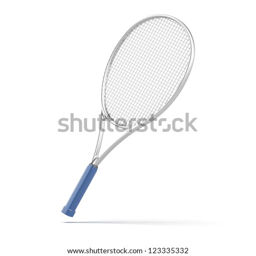
tennis racket isolated on a white background